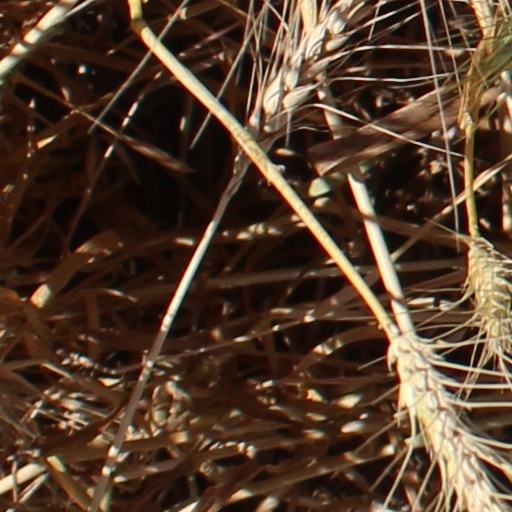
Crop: wheat